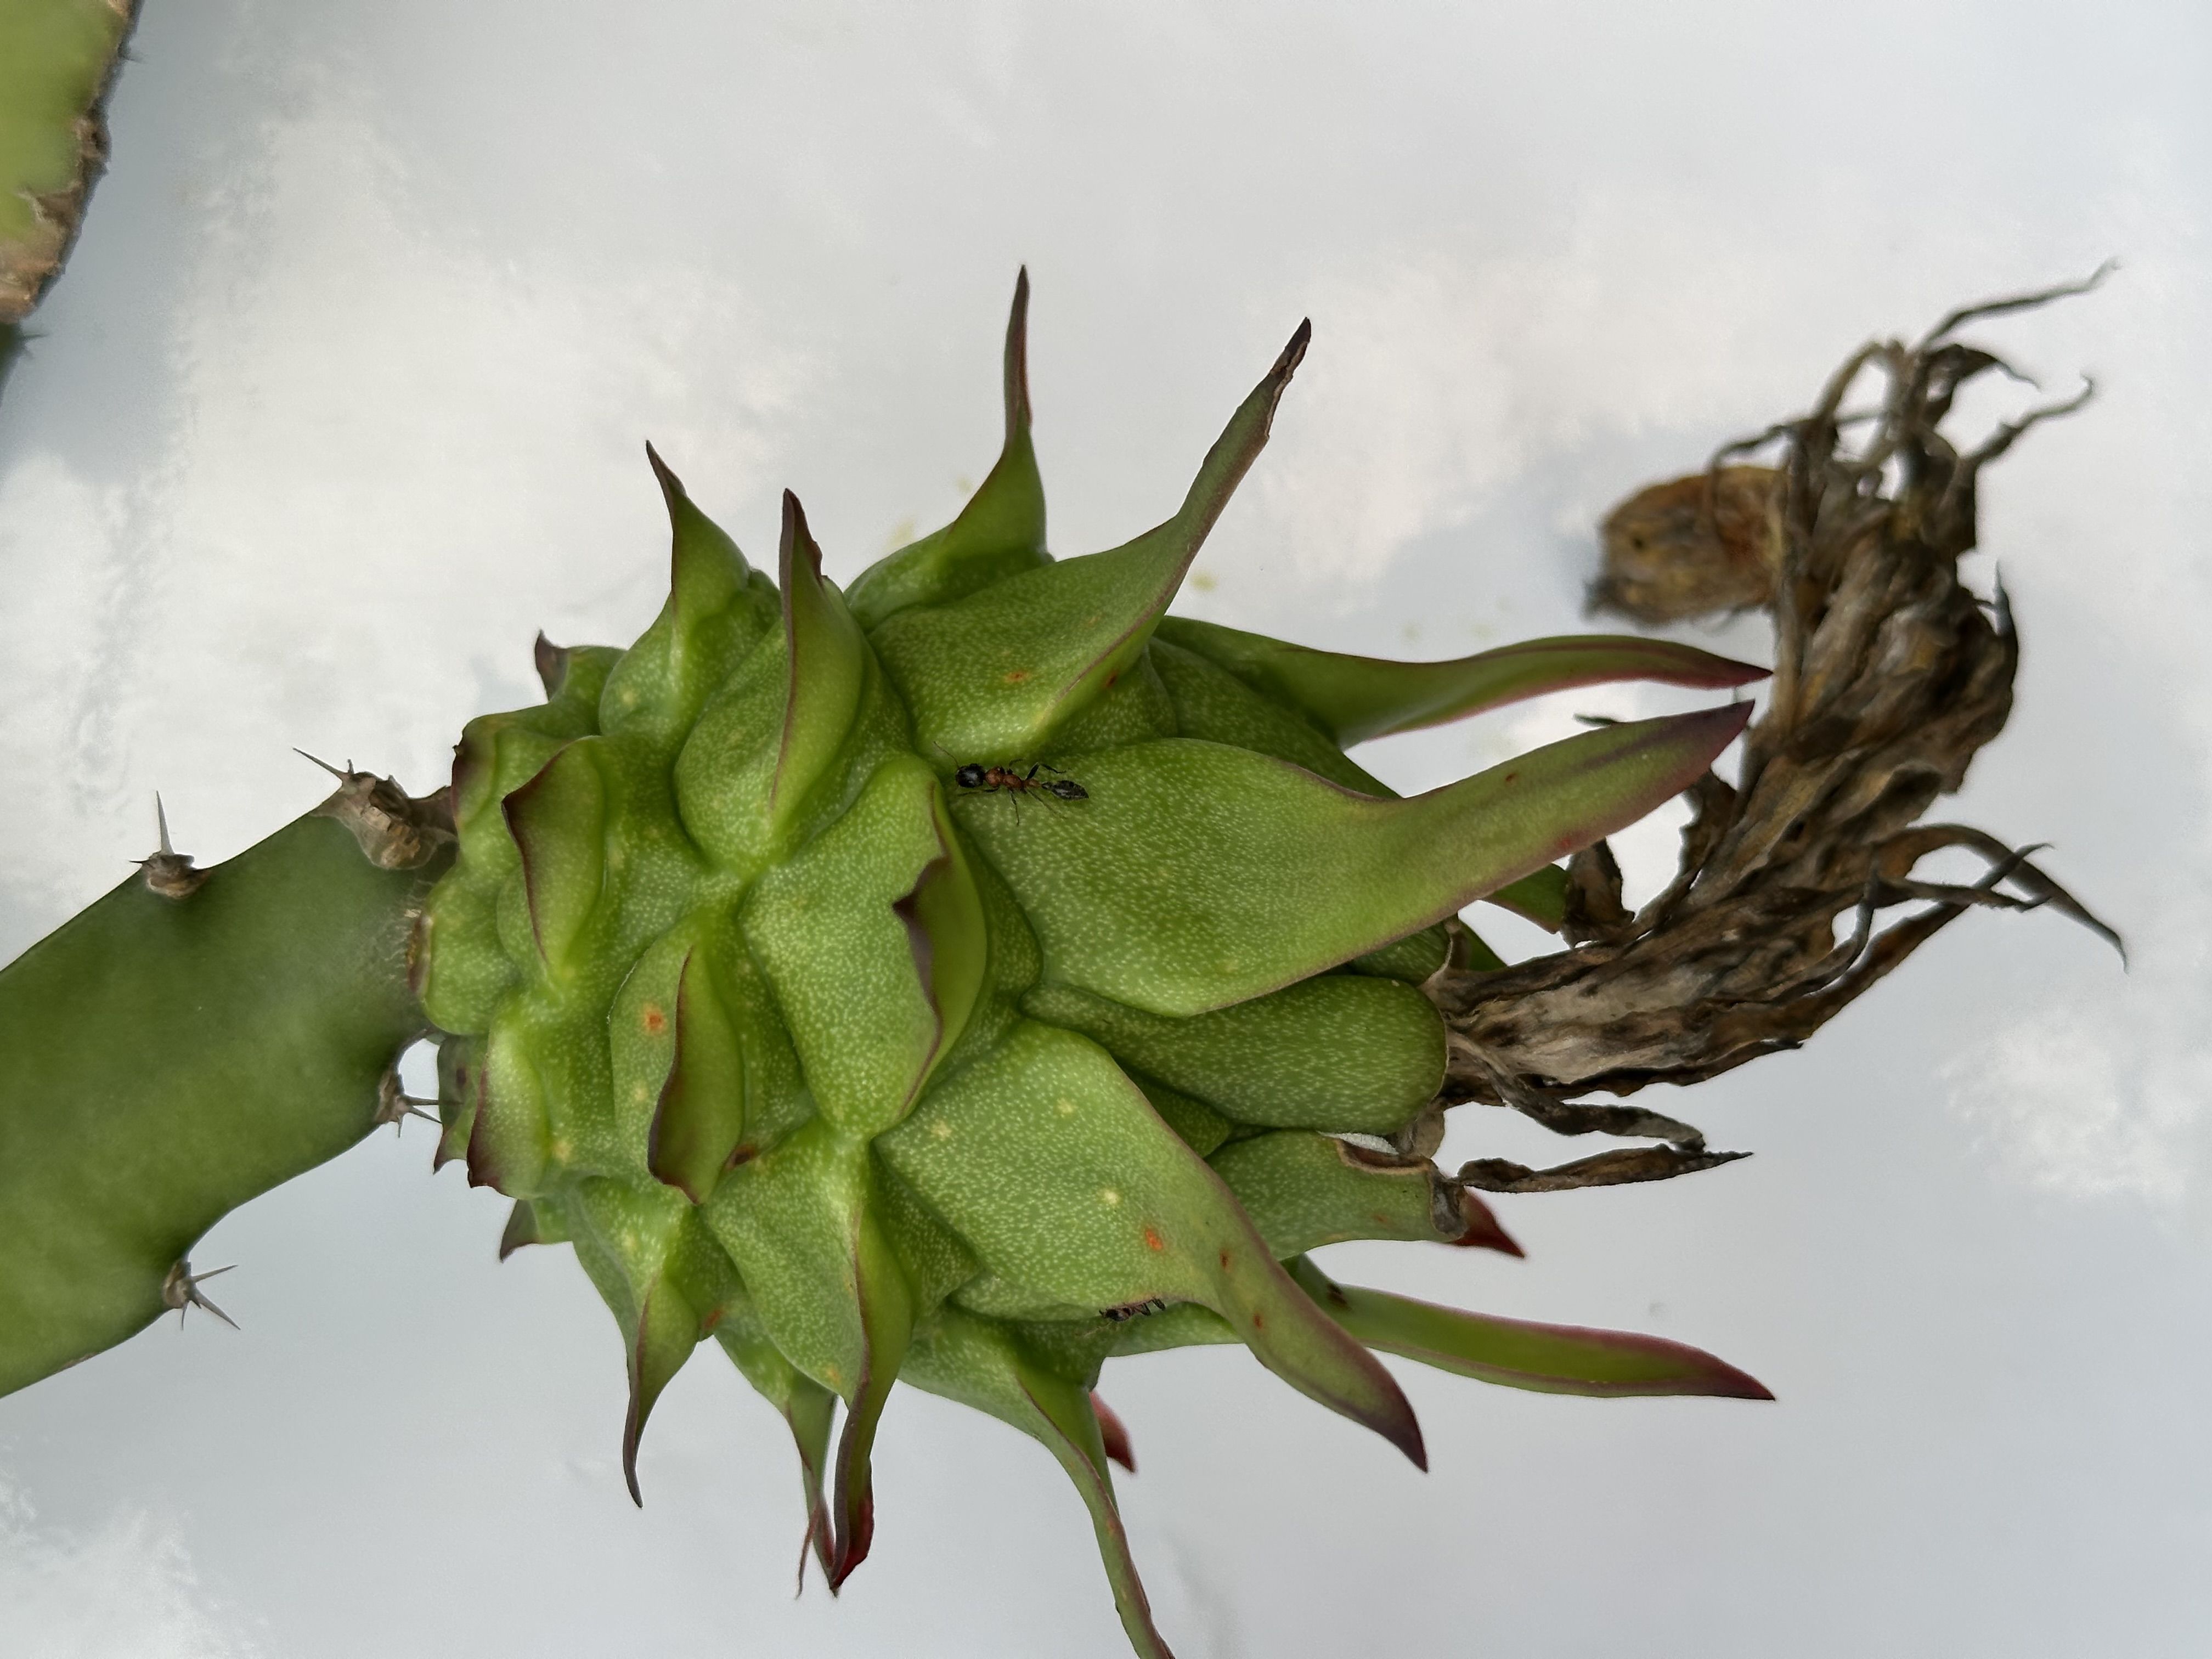
Label: Good fruit